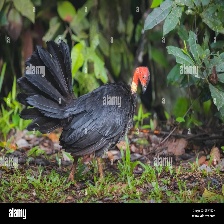
Species: BUSH TURKEY
Scientific name: ALECTURA LATHAMI